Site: brandenburg
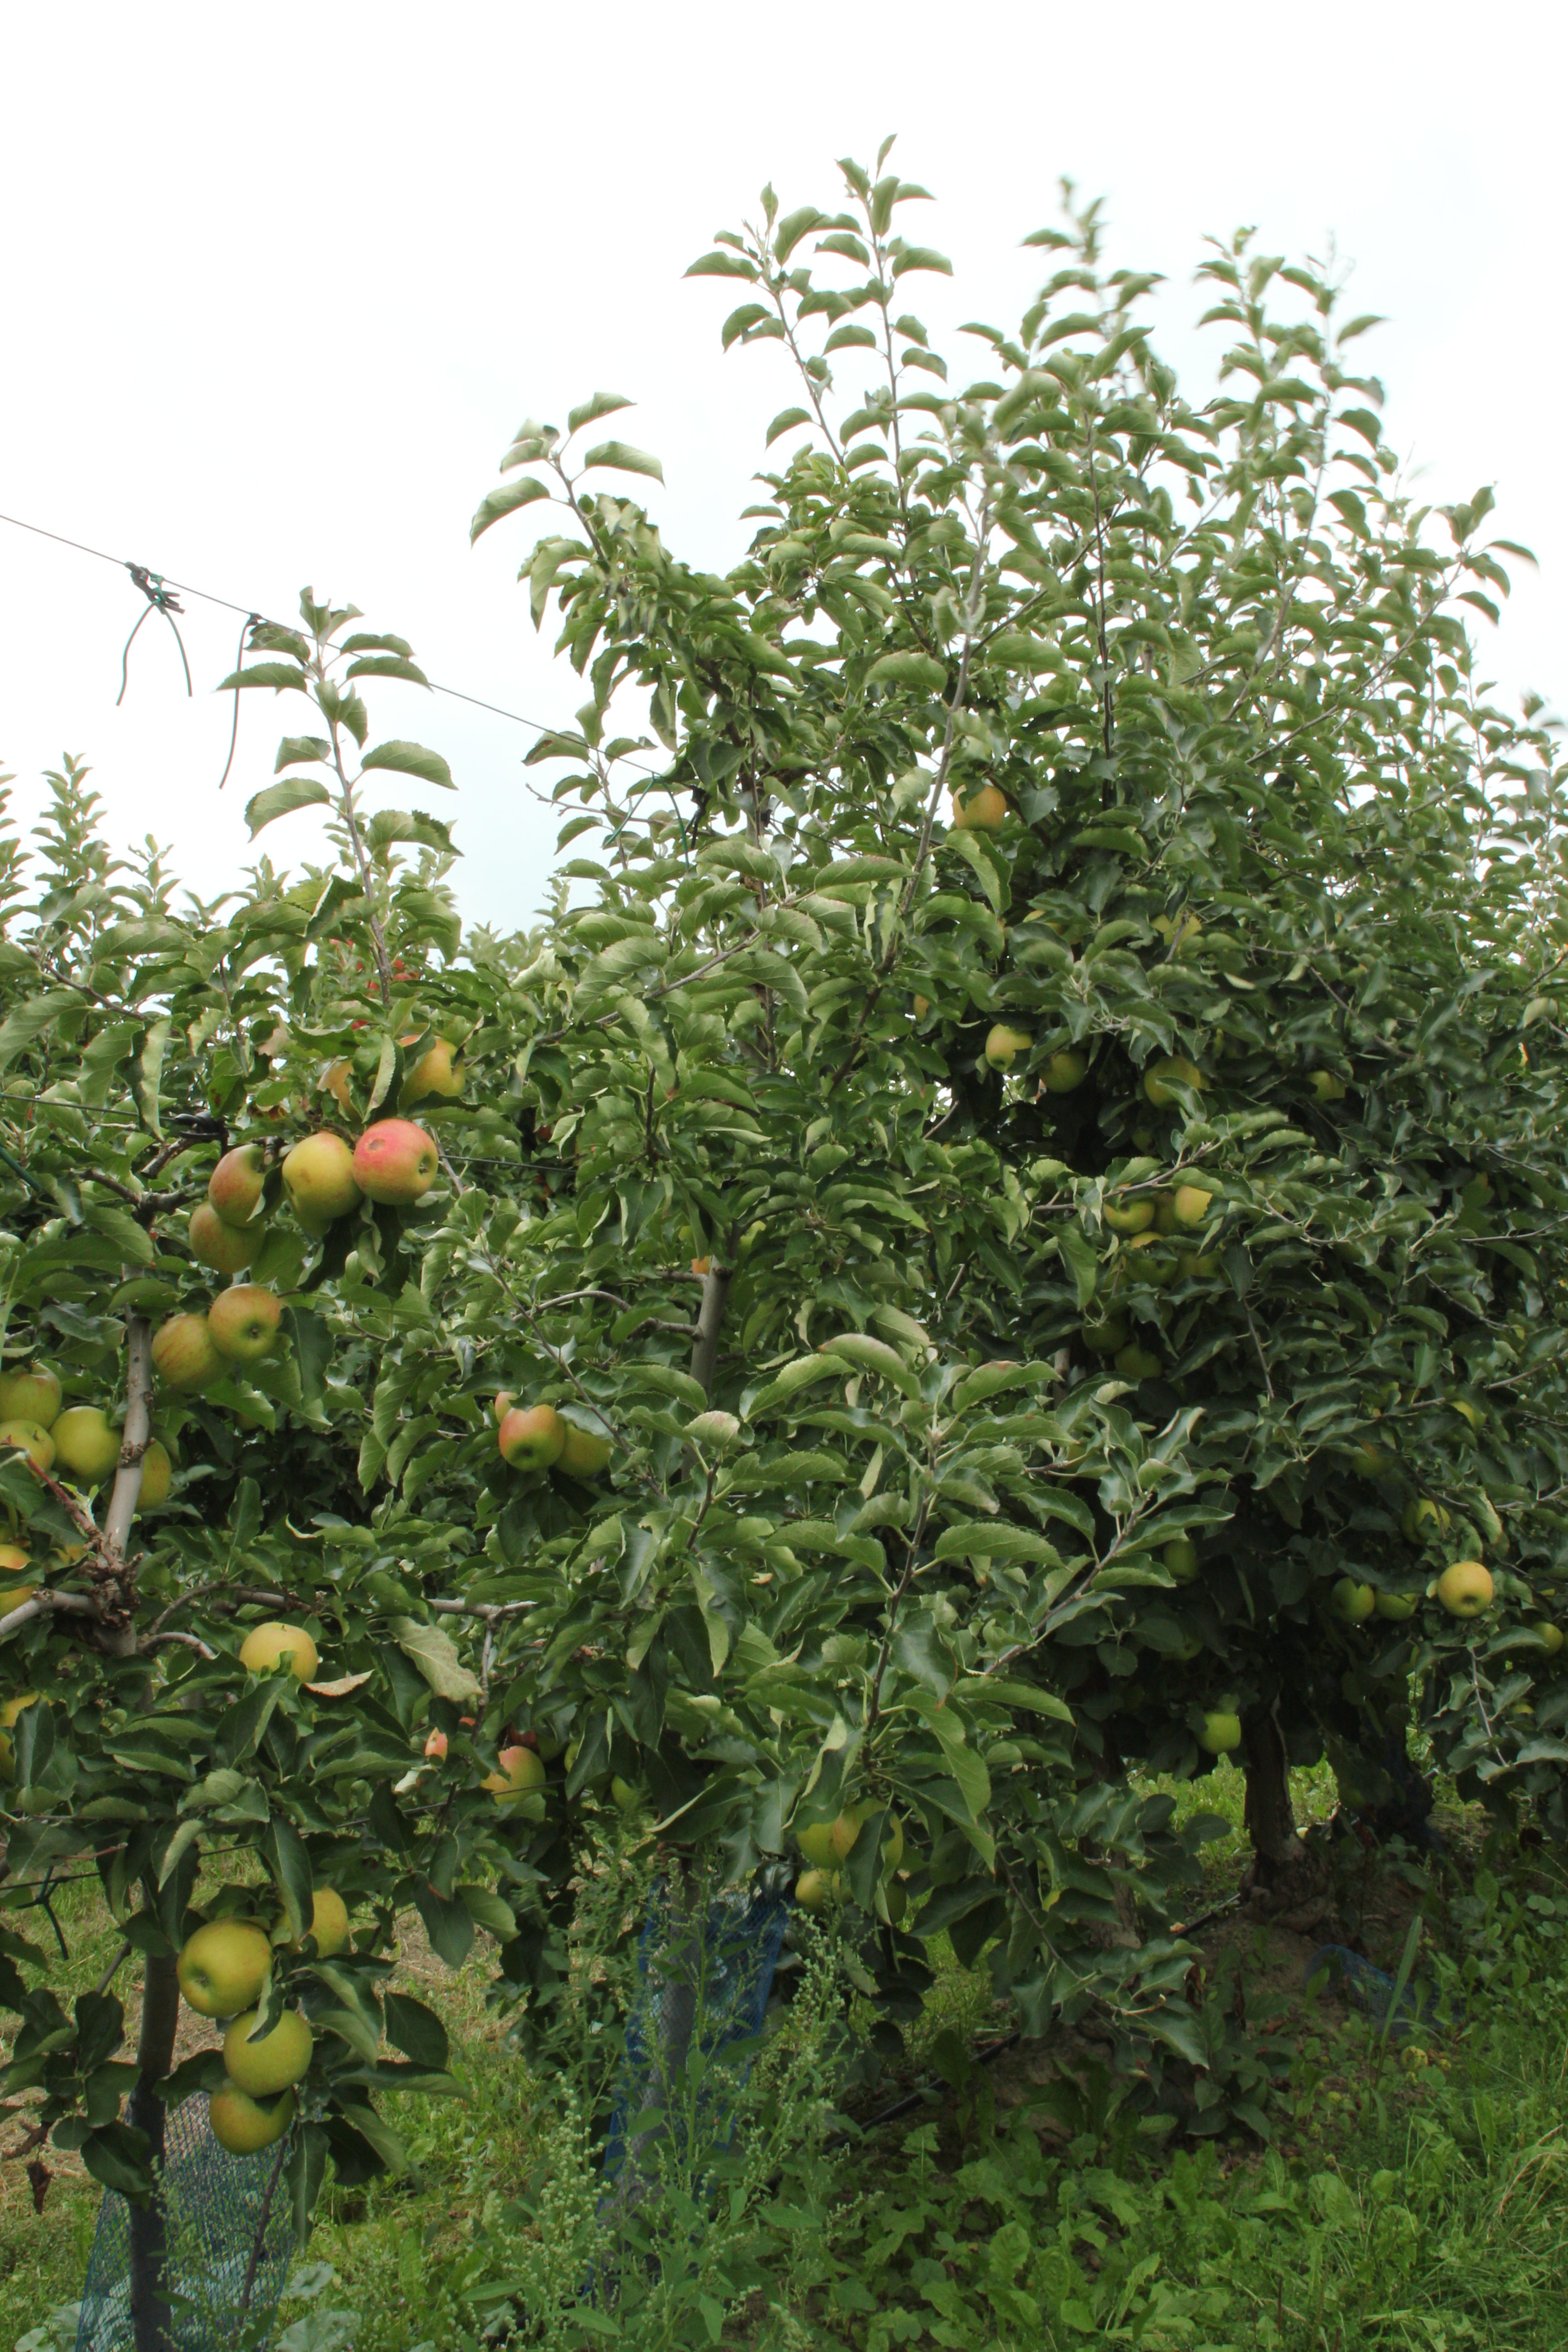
Growth stage (BBCH 87): Maturity of fruit and seed